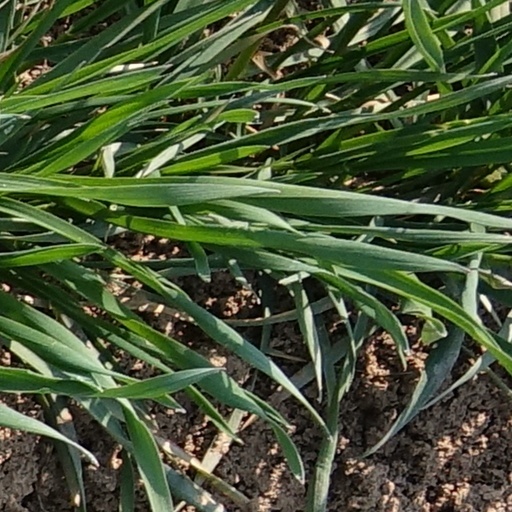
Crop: wheat